When the Man Went South

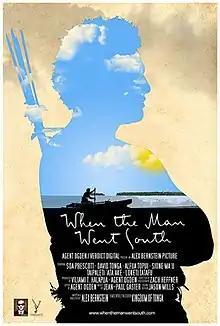
Film poster

When the Man Went South is a 2014 historical drama film written and directed by Alex Bernstein, set in Tonga during the pre-colonial era. It was the first feature film principally in the Tongan language.